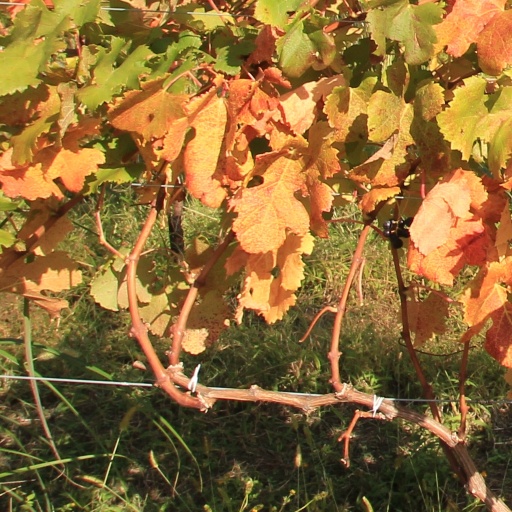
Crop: grape